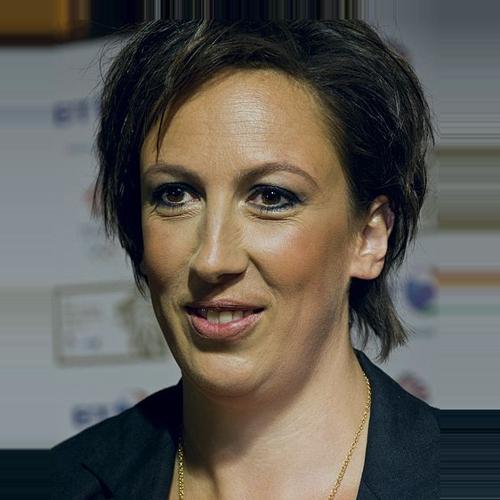
Age: 38